Worksop

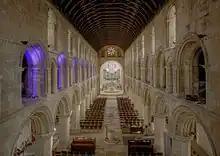
Worksop Priory Interior

Worksop lies on the Sheffield-Lincoln line and the Robin Hood line. Northern services run between Sheffield, Lincoln and Leeds; East Midlands Railway services from Nottingham, via Mansfield, terminate at the station.